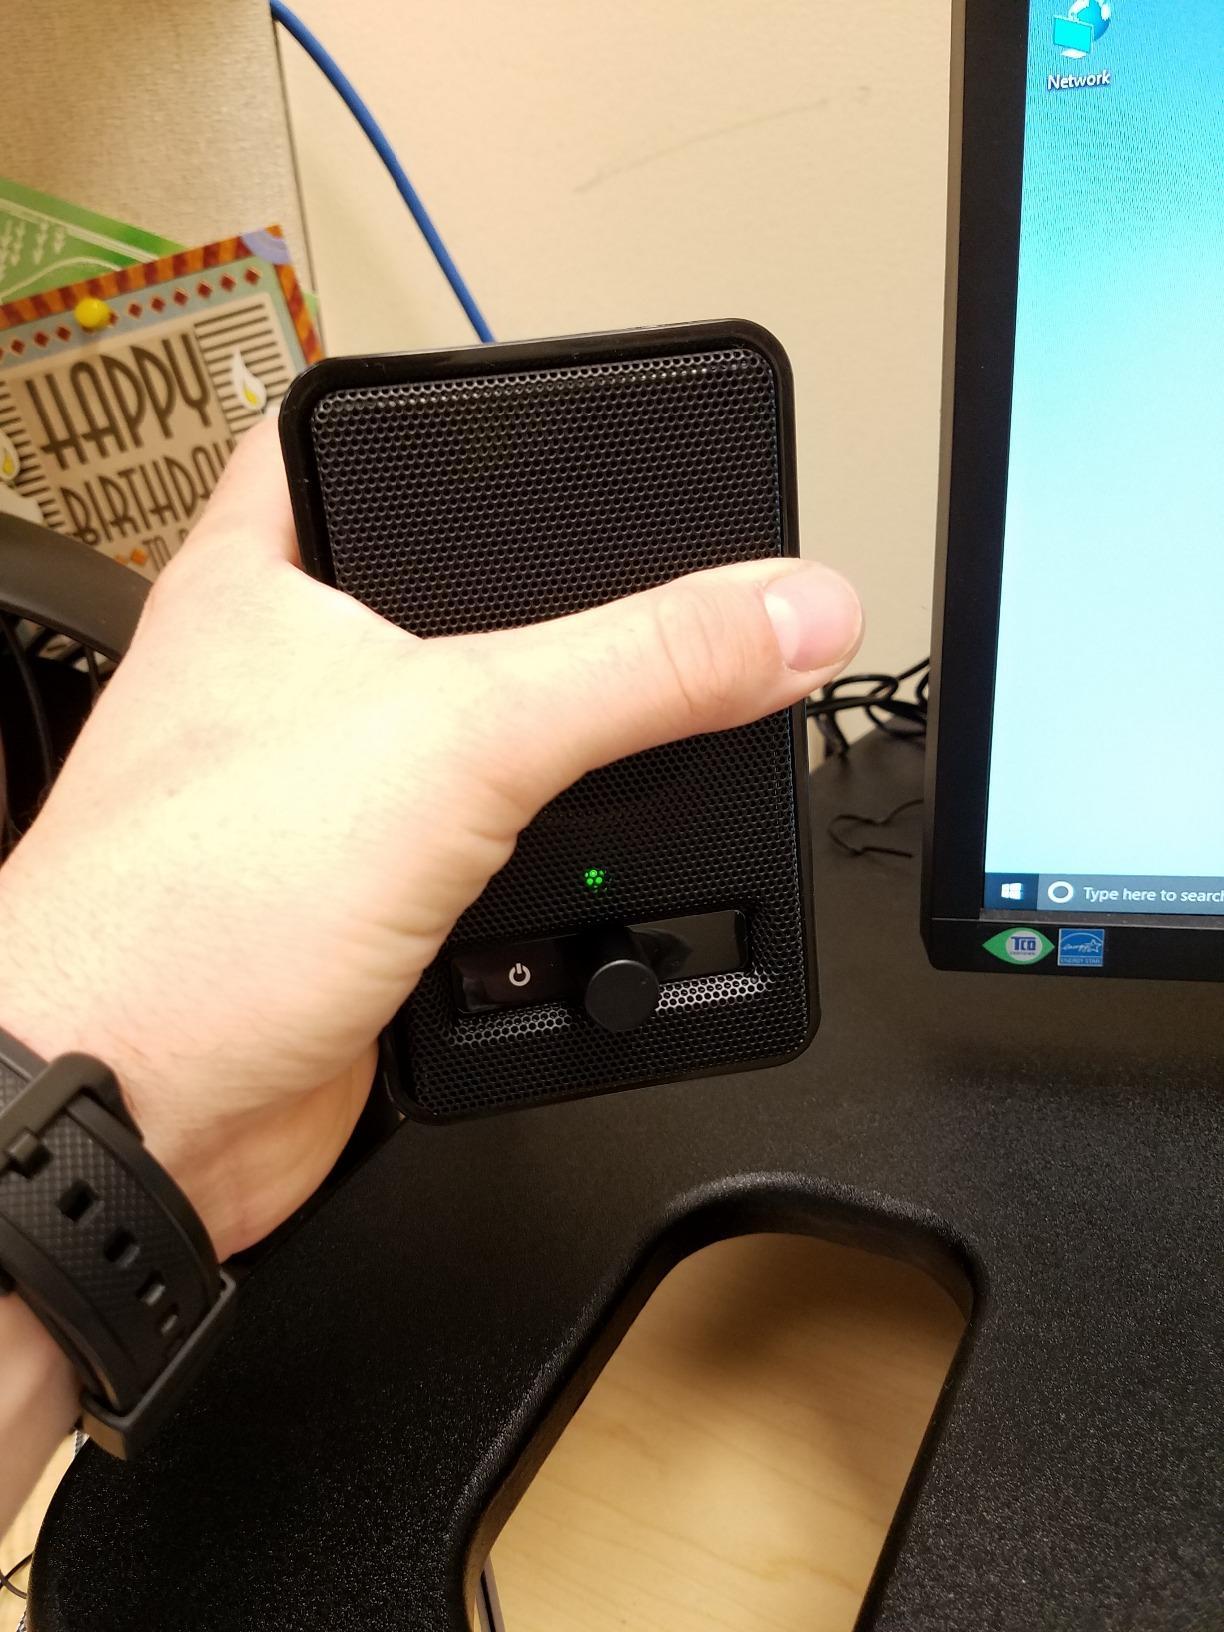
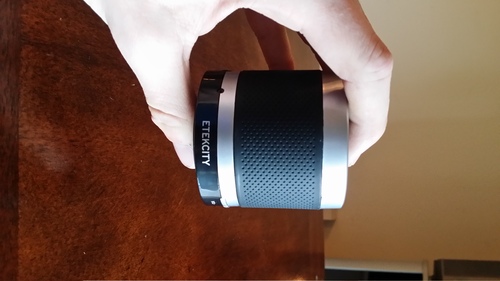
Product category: speaker
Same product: no